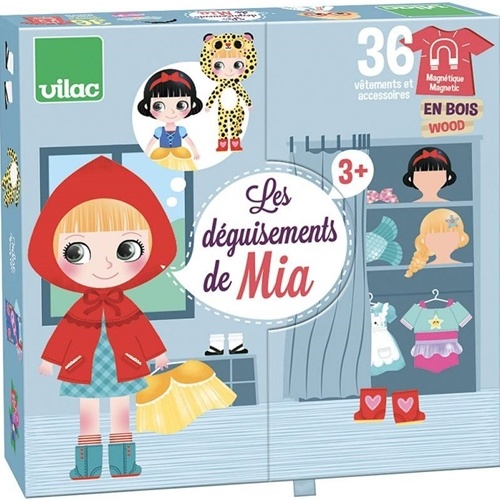
Joc cu Magneti Vilac
Caracteristici: Dimensiuni cutie: 26 x 26 x 5 cm Dimensiuni manechin: 21.5 x 9 cm Materiale: lemn,placaj de lemn magnetic Mia adora sa se deghizeze: medic, zana, sirena, pantera, dansatoare, Scufita Rosie. Contine 1 papusa din placaj de lemn magnetic cu suport de lemn si 36 articole de vestimentatie si accesorii din lemn, magnetice. Jocul de-a imbracatul le permite fetitelor o prima initiere in lumea modei. Creativitatea, imaginatia, vocabularul, vor fi stimulate cu ajutorul acestui joc atractiv datorita magnetilor. Varsta recomandata: 3 ani +
Brand: Vilac
Category: Toys & Games > Toys > Dolls, Playsets & Toy Figures > Dollhouses